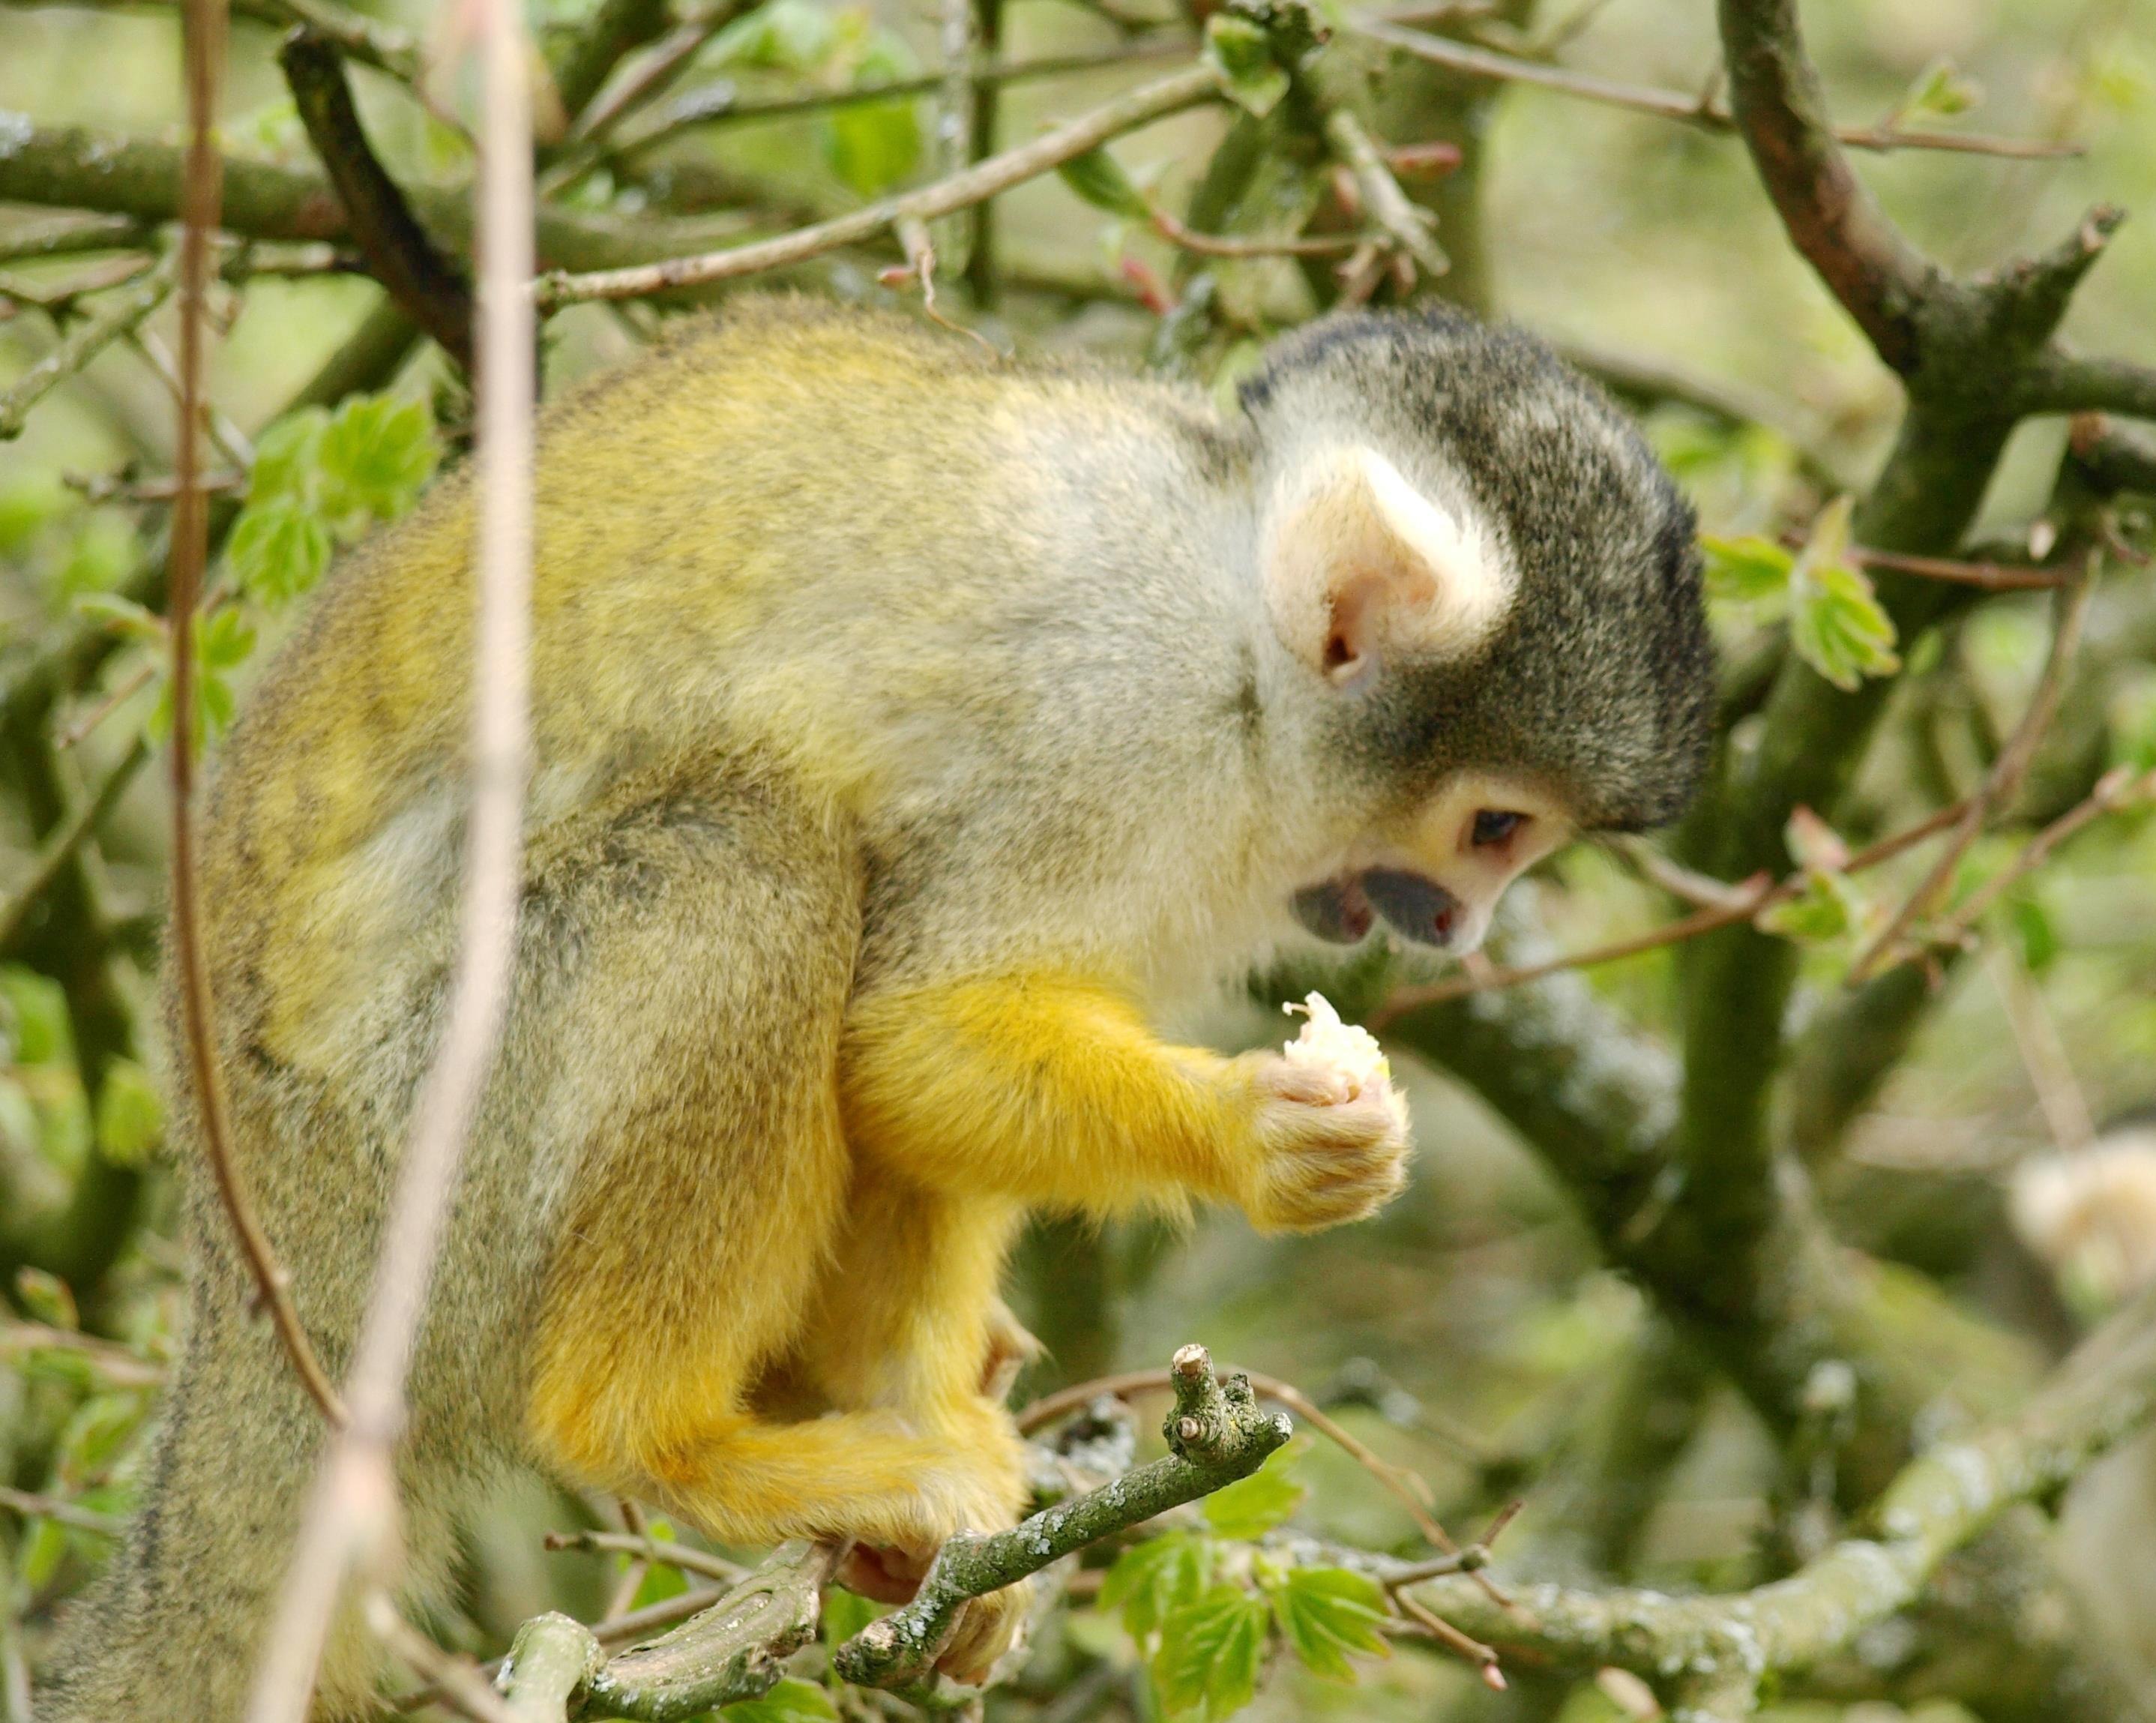
cute, wildlife, mammal, monkey, fauna, primate, squirrel monkey, vertebrate, capuchin, macaque, old world monkey, capuchins, new world monkey, white headed capuchin, cebus